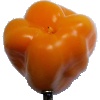
Label: yellow_pepper